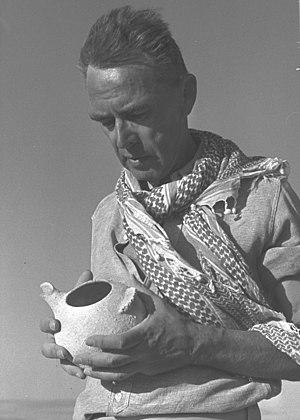
Nelson Glueck est un archéologue et orientaliste américain.